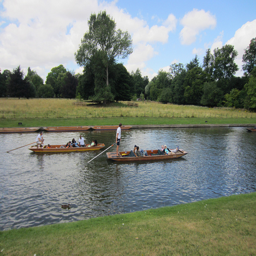
Two groups of people enjoying a boat ride at a lake.
a couple of people riding in boats ride down a river
A couple of boats floating along a river with people on them.
Two long boats with tourists being poled down an country canal.
two small boats in a small body of water